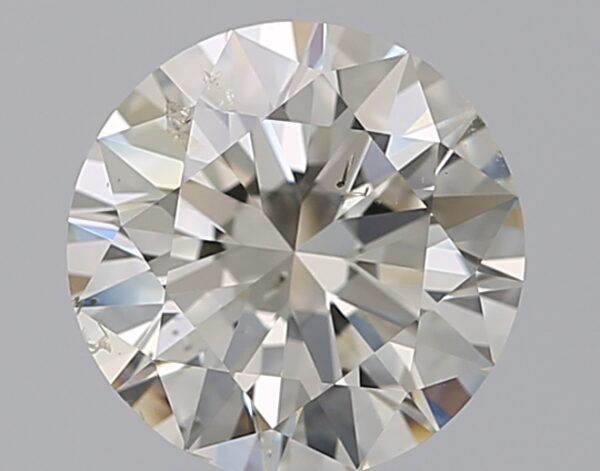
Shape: round
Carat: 2
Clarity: SI2
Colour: K
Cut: EX
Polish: EX
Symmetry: EX
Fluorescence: N
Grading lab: GIA
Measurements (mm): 8.08 x 8.13 x 4.92